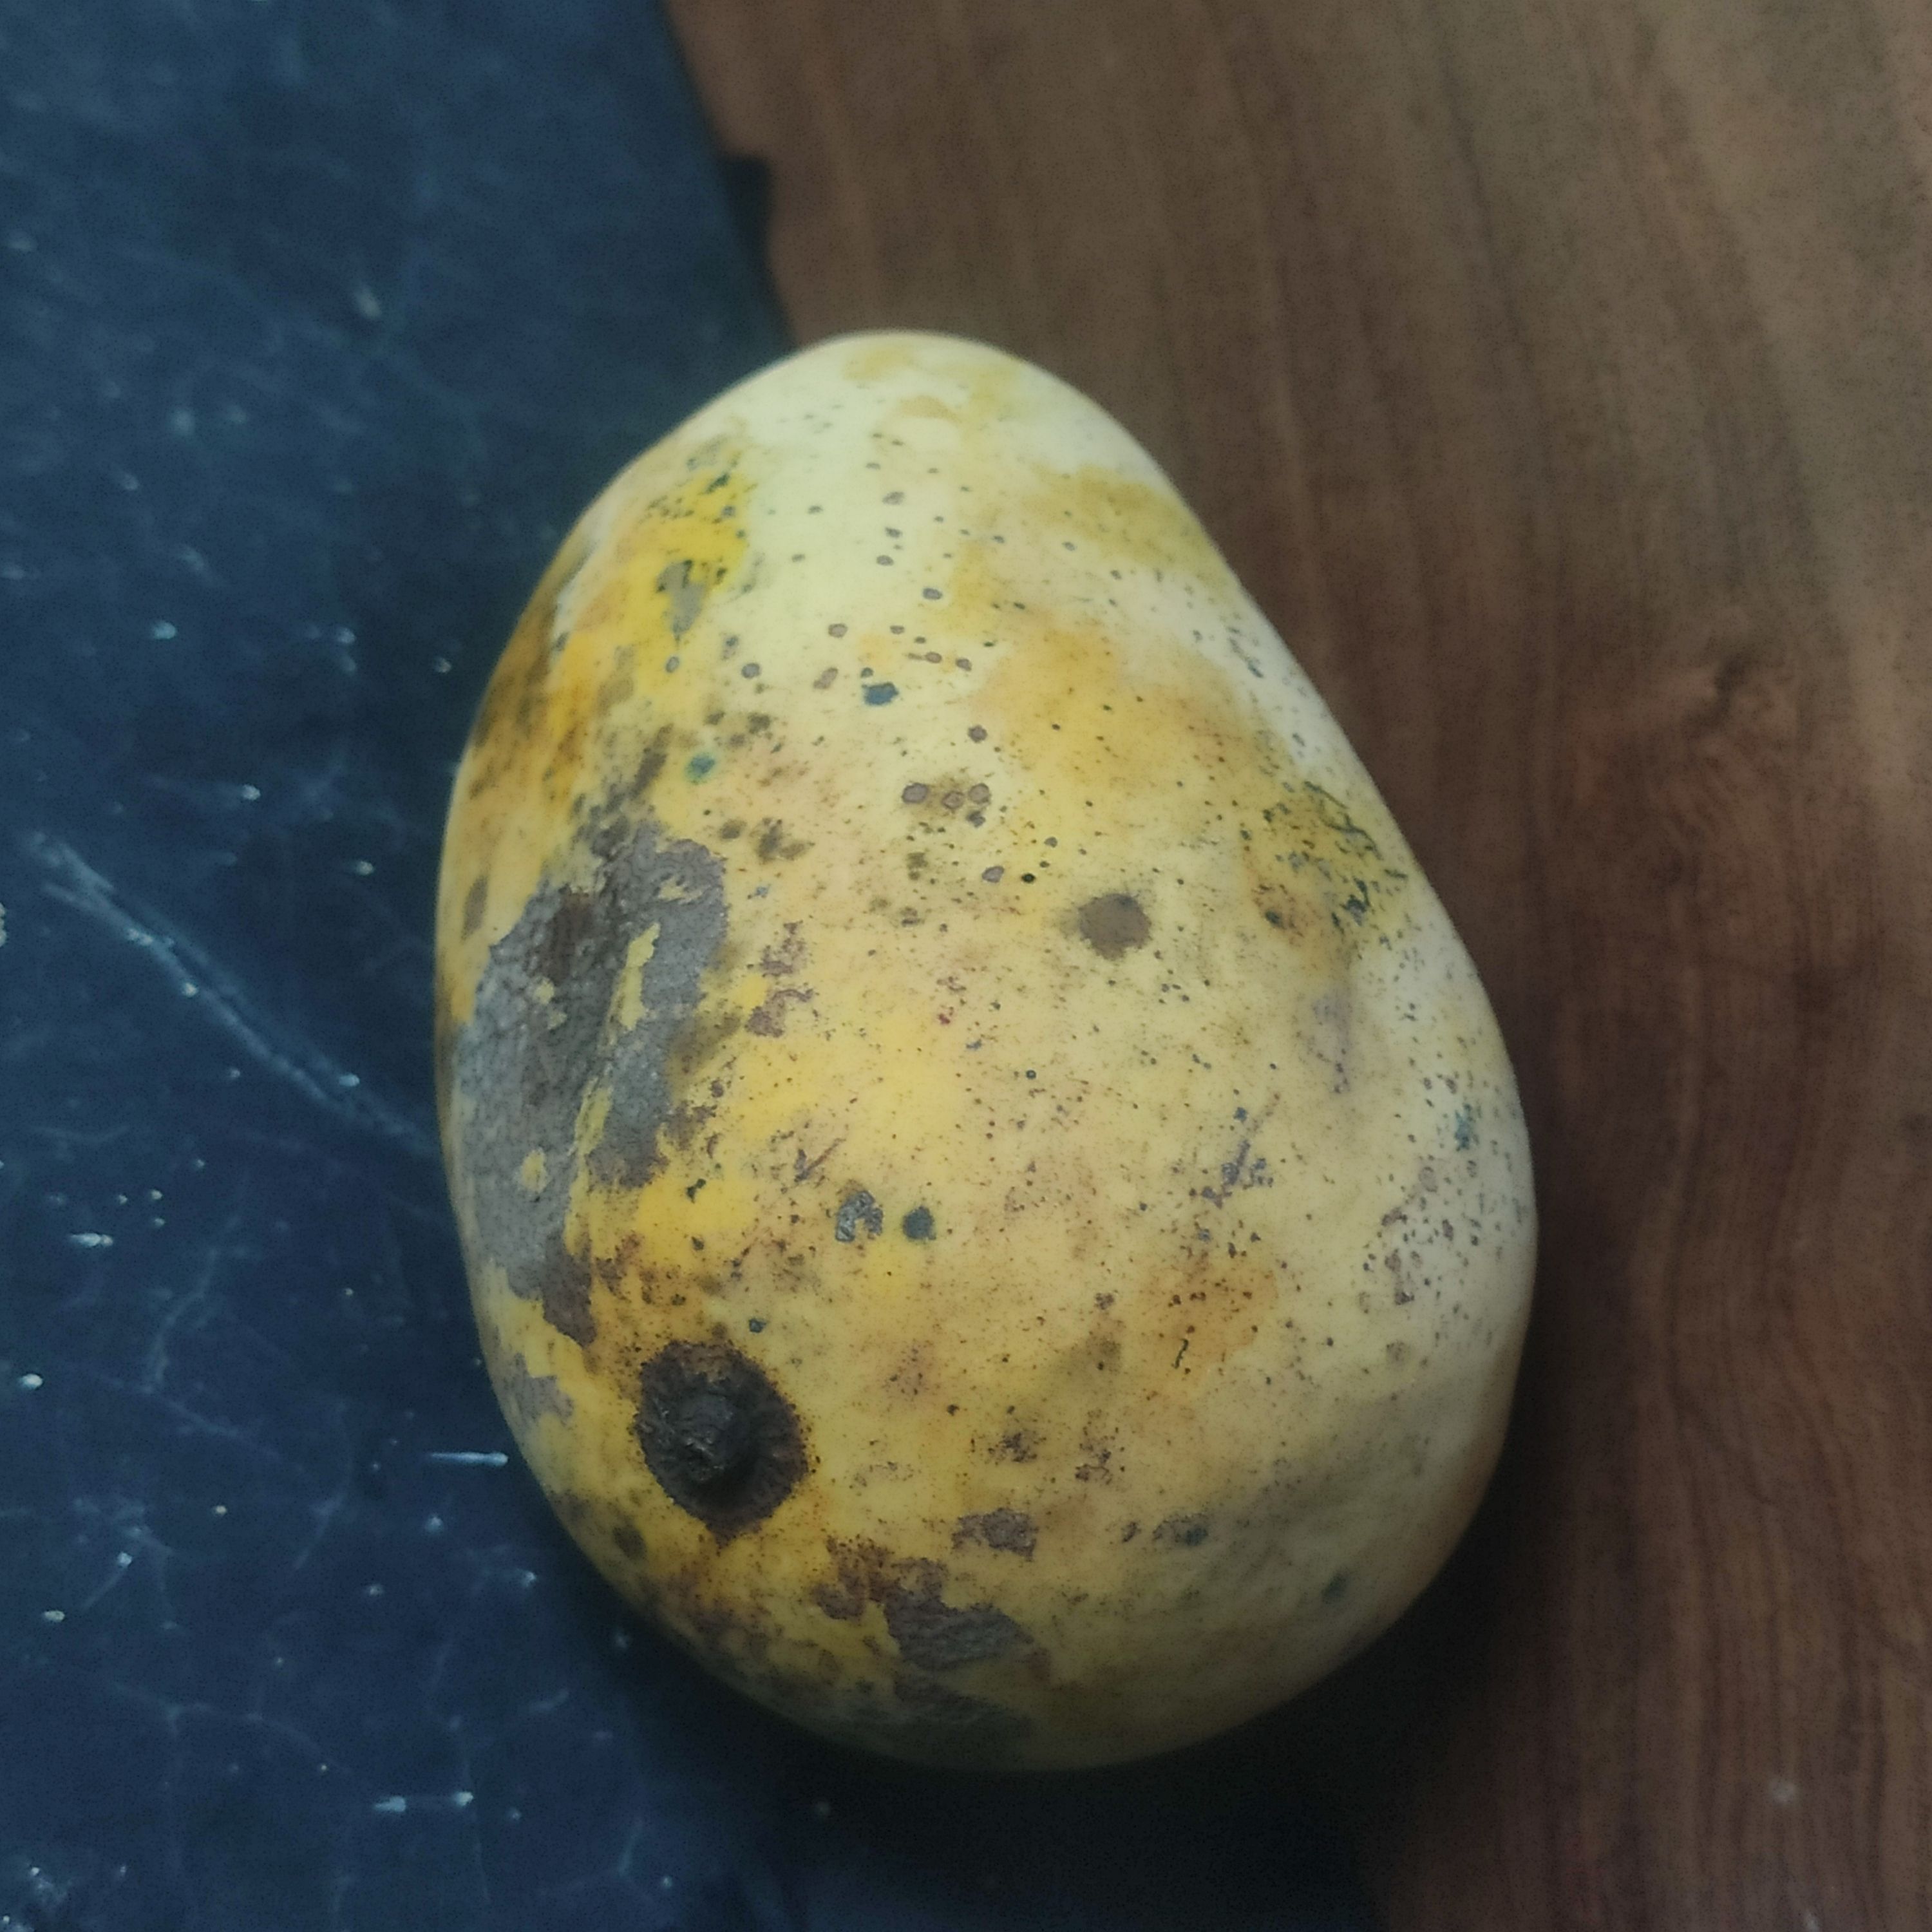
Fruit: mango
Grade: 2nd-grade